Frederic Chase

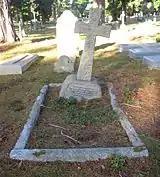
Grave of Frederic Chase in Brookwood Cemetery

Chase was known for research into the Bezan and Syro-Latin texts, including the Codex Bezae.